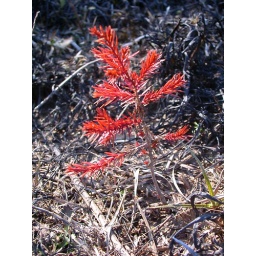
red tree in recently burnt field. Northern Boone County